Marie-Louise (film)

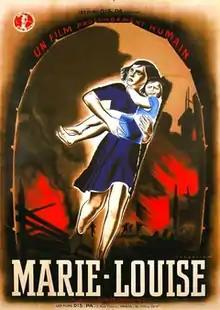
French film poster

Marie-Louise is a 1944 Swiss German and French language film directed by Leopold Lindtberg and an uncredited Franz Schnyder. The film, distributed in the U.S. by Arthur Mayer and Joseph Burstyn, was the first foreign language film ever to win the Academy Award for Best Original Screenplay.